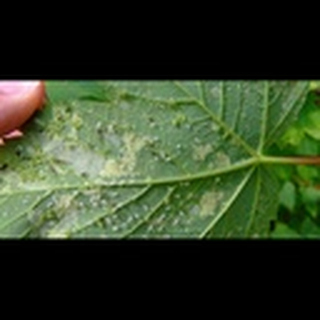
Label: cotton_aphids